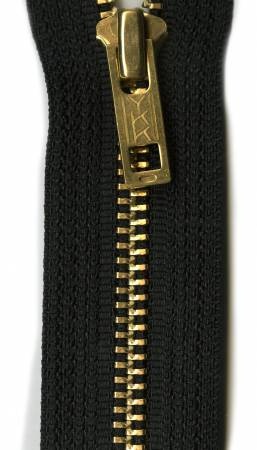
Brass 1-Way Separating Zipper 24in
Antique brass zipper with decorative slider. Perfect for functional embellishment on dresses, jumpers, vest, jackets decorative sleeves and other accessories. The vendor recommends using medium weight or heavyweight fabric and Intressa thread.
Brand: YKK
Category: Arts & Entertainment > Hobbies & Creative Arts > Arts & Crafts > Art & Crafting Materials > Craft Fasteners & Closures > Zippers > Open-End Zippers